Fostoria Glass Company

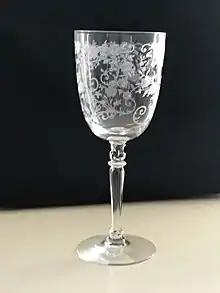
elegant stemmed wine glass with etching that appears to be plant-like

The company advertised as a manufacturer of pressed glassware, and specialties were candle stands, candelabras, and banquet lamps. The first piece of glass pressed at the plant was a salt dip, pattern number 93. A popular early pattern called "Cascade" looked like a swirl and was used for candelabras and ink wells. It was also used for tableware such as containers for sugar, cream, and butter. "Cascade" was the first tableware pattern made, and it continued through the years under different names.